Reri Grist

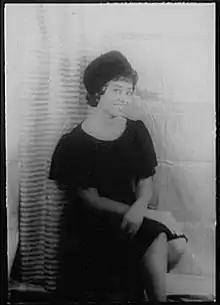
Reri Grist (1959) Photo by Carl Van Vechten

Reri Grist (born February 29, 1932) is an American coloratura soprano, one of the pioneer African-American singers to enjoy a major international career in opera.